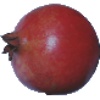
Label: pomegranate